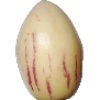
Label: Pepino 1